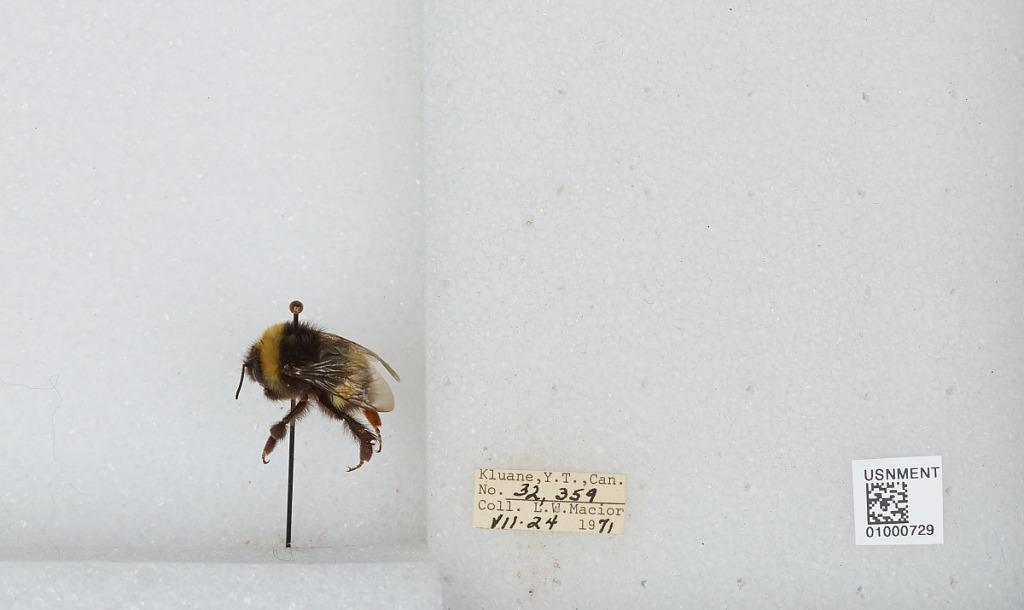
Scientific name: Bombus (Bombus) lucorum (Linnaeus)
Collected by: L. Macior
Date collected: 1971-7-24
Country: Canada
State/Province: Yukon Territory
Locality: Kluane
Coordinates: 60.75, -139.5